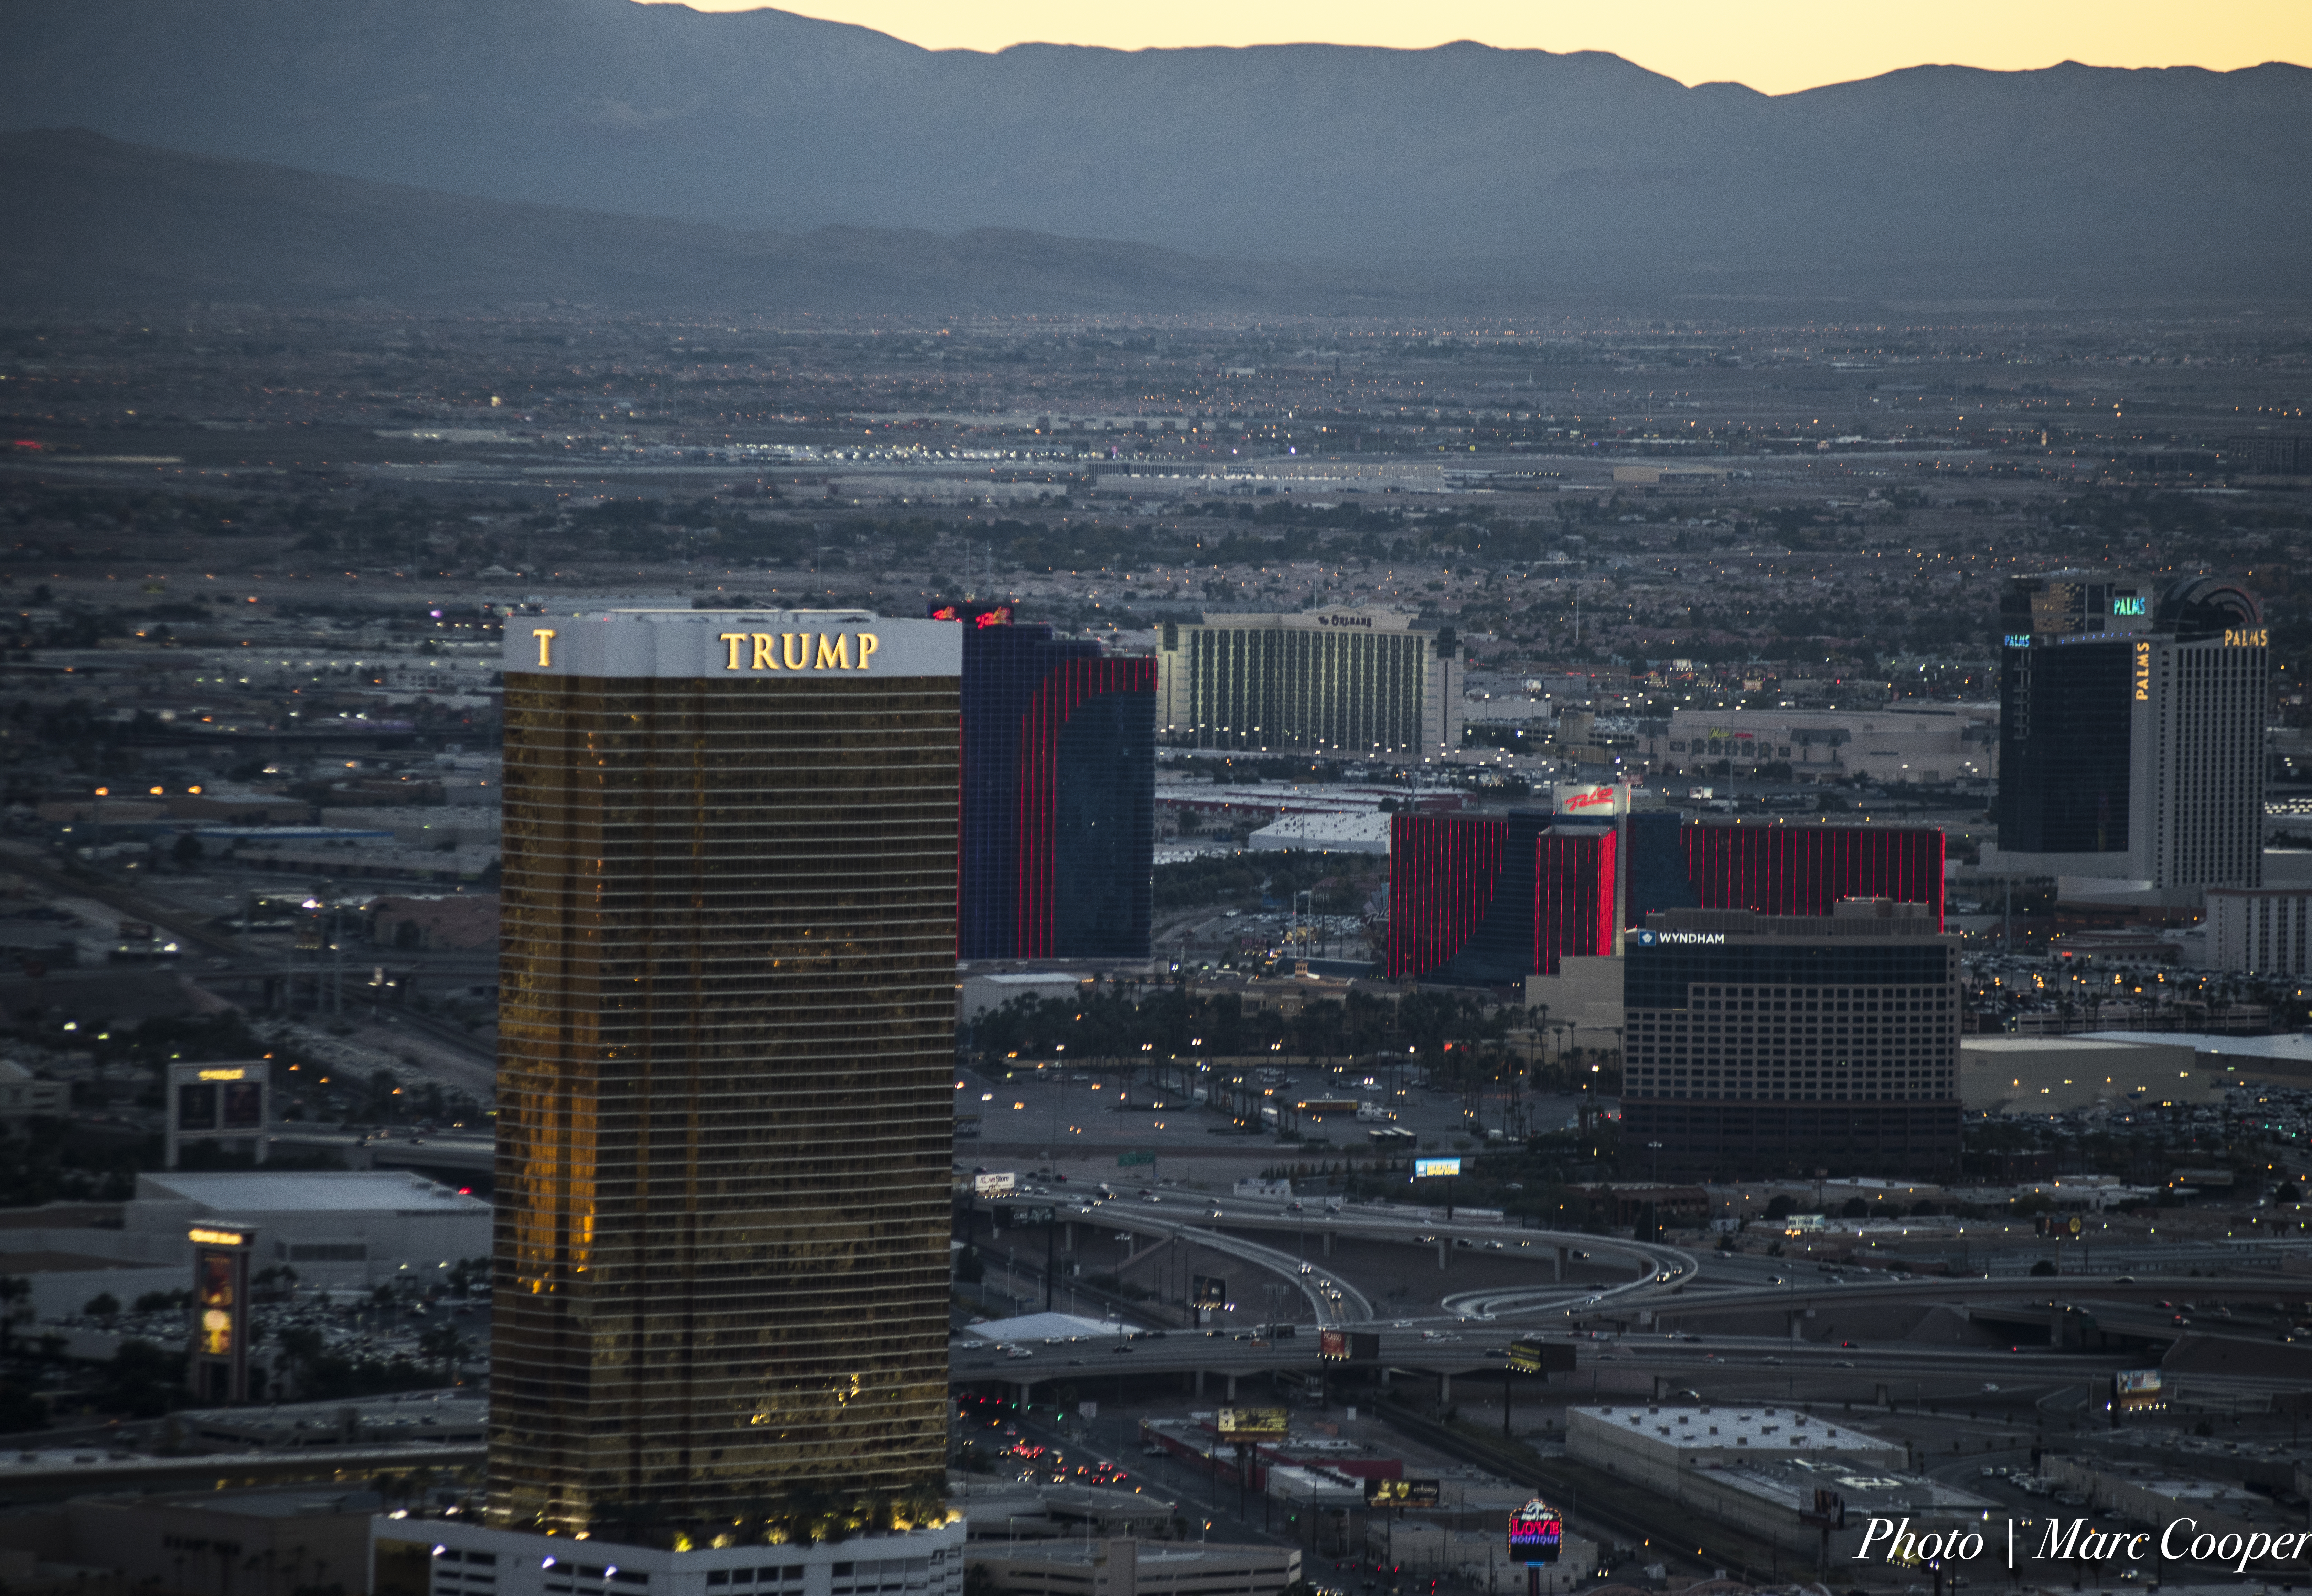
horizon, sunset, skyline, night, city, skyscraper, cityscape, downtown, dusk, evening, reflection, tower, haze, landmark, property, nikon, tower block, hdr, hotel, d810, lasvegasstrip, casino, lasvegas, trump, metropolis, aerial photography, urban area, nught, geographical feature, atmospheric phenomenon, human settlement, atmosphere of earth, metropolitan area